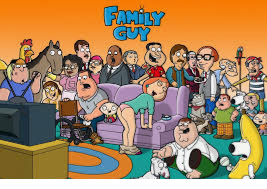
Portrait style: Cartoon Portrait